Mill Street Brewery

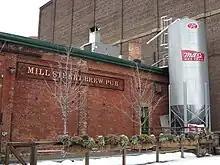
Rear of the Mill Street Brewery Brew Pub in Toronto

The brewery was founded in December 2002 in Toronto by Steve Abrams, Jeff Cooper and Michael Duggan. The brewery was named after its original location at 55 Mill Street in the historic Distillery District, the former industrial complex occupied by spirits maker Gooderham and Worts. In early 2006, all large-scale brewing of the major brands was moved to a larger facility in Scarborough, Ontario.